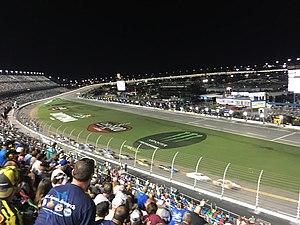
Le NASCAR Cup Series 2018 est la 70ᵉ édition du championnat organisé par la NASCAR aux États-Unis et la 47ᵉ édition saison de l'ère moderne.